Geography of Kansas

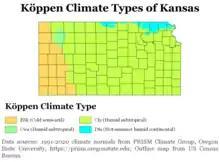
Köppen climate types of Kansas, using 1991-2020 climate normals.

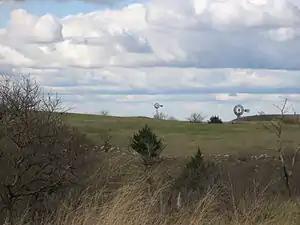
Clouds in northeastern Kansas

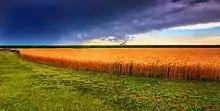
Kansas summer wheat and storm panorama

According to the Köppen climate classification, Kansas's climate can be characterized in terms of three types: it has humid continental, semi-arid steppe, and humid subtropical. The eastern two-thirds of the state (especially the northeastern portion) has a humid continental climate, with cool to cold winters and hot, often humid summers. Most of the precipitation falls during both the summer and the spring.